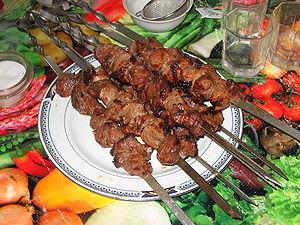
Le chachlyk est une spécialité culinaire semblable aux brochettes kebab, et originaire du Moyen-Orient.